Bono

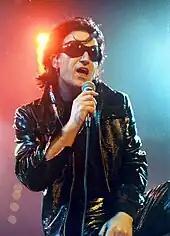
Bono as his alter-ego "The Fly" on the Zoo TV Tour in 1992

U2's sound and focus dramatically changed with their 1991 album, "Achtung Baby". Bono's lyrics became more personal, inspired by experiences related to the private lives of the members of the band. During the band's 1992–1993 Zoo TV Tour, Bono assumed a number of costumed stage personae in an attempt to be more lighthearted and escape the group's reputation of being overly serious and self-righteous. Bono said: "All through the Eighties we tried to be ourselves and failed when the lights were on. Which is what set us up for Zoo TV. We decided to have some fun being other people, or at least other versions of ourselves." Bono's primary persona during the tour was "the Fly", which originated from him wearing an oversized pair of blaxploitation sunglasses, given to him by wardrobe manager Fintan Fitzgerald, to lighten the mood in the studio. He developed the persona into a leather-clad egomaniac, and described his outfit as having Lou Reed's glasses, Elvis Presley's jacket, and Jim Morrison's leather trousers. To match the character's dark fashion, Bono dyed his naturally-brown hair black. In contrast to his earnest stage demeanour of the 1980s, as the Fly, Bono strutted around the stage with "swagger and style", exhibiting mannerisms of an egotistical rock star. He often stayed in character as the Fly away from the stage, including for public appearances and when staying in hotels.